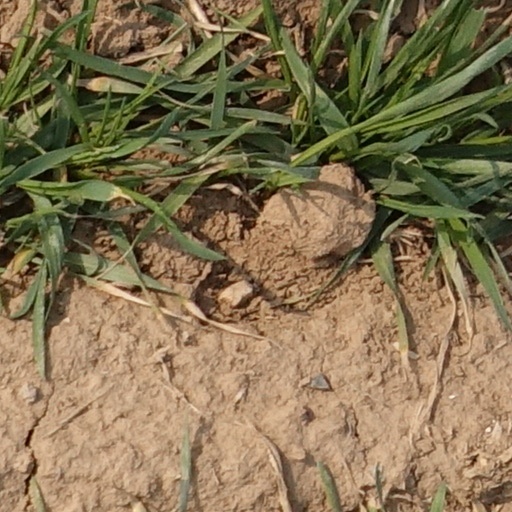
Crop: wheat